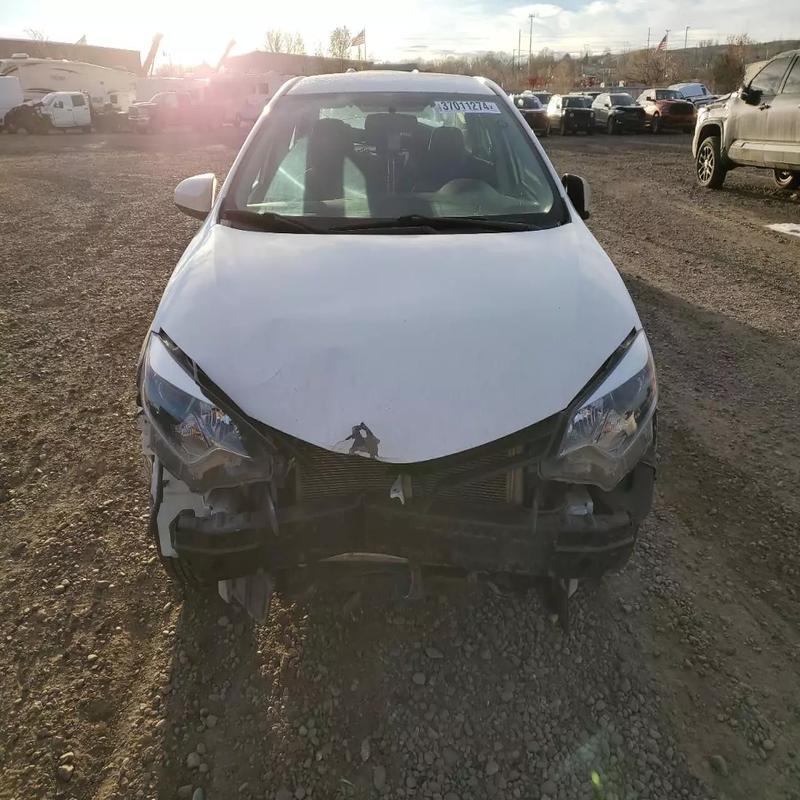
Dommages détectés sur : plaque d'immatriculation avant, pare-choc avant, capot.
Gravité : majeur